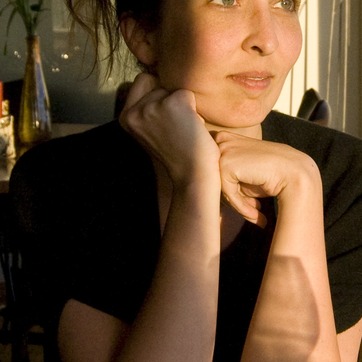
Material: skin